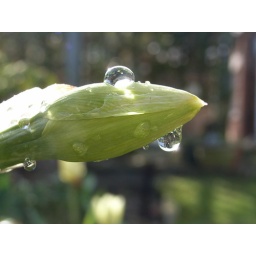
in the bottom right water droplet is an image of my home